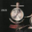
Label: clock